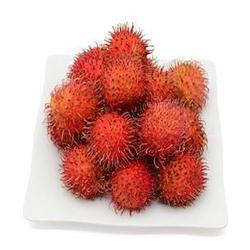
Label: Rambutan